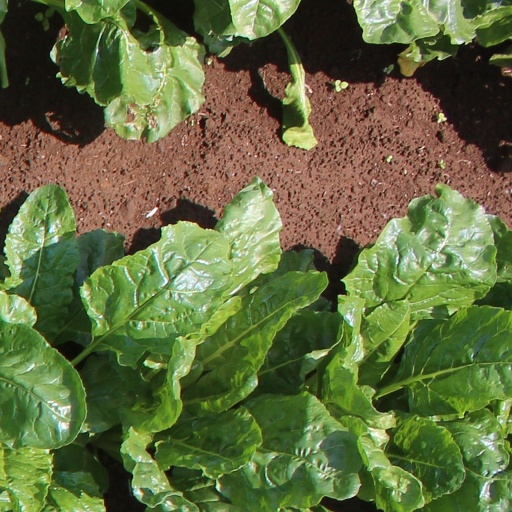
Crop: sugar beet